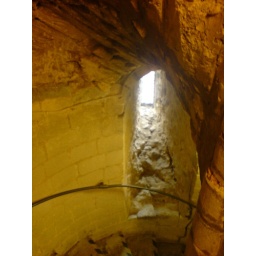
Cool window in a wall